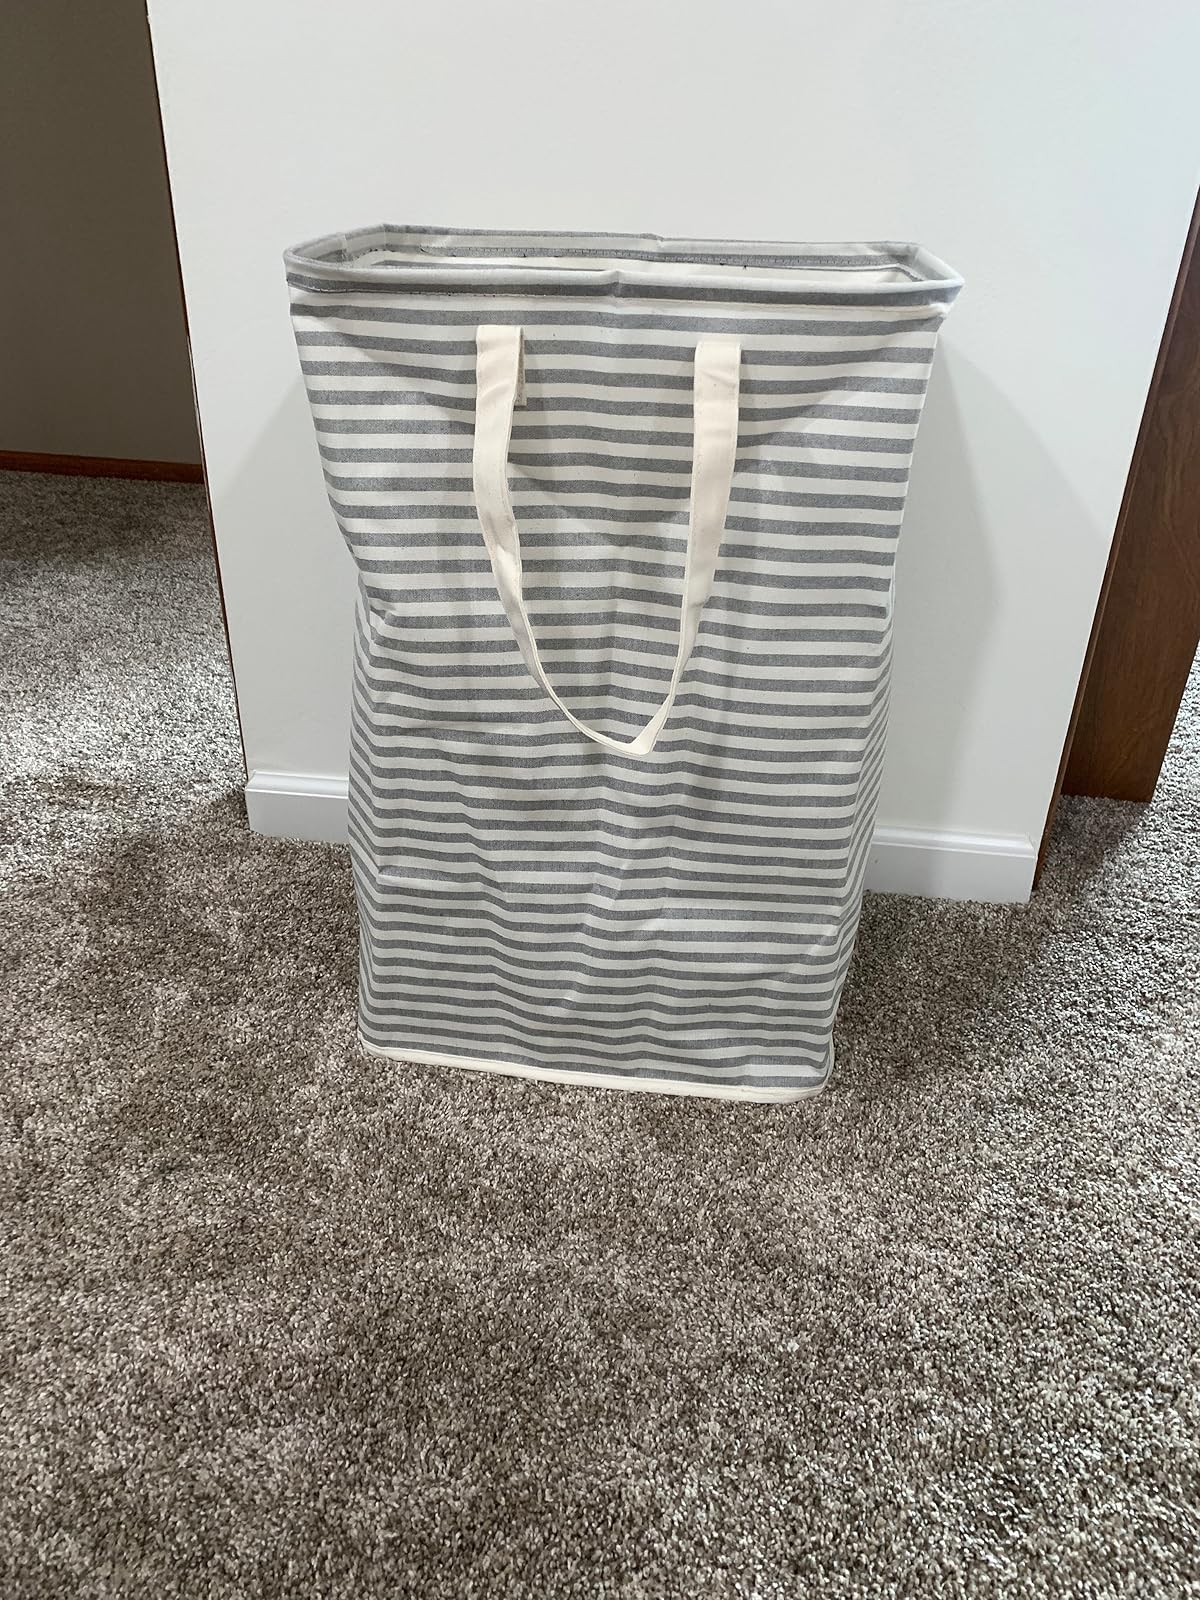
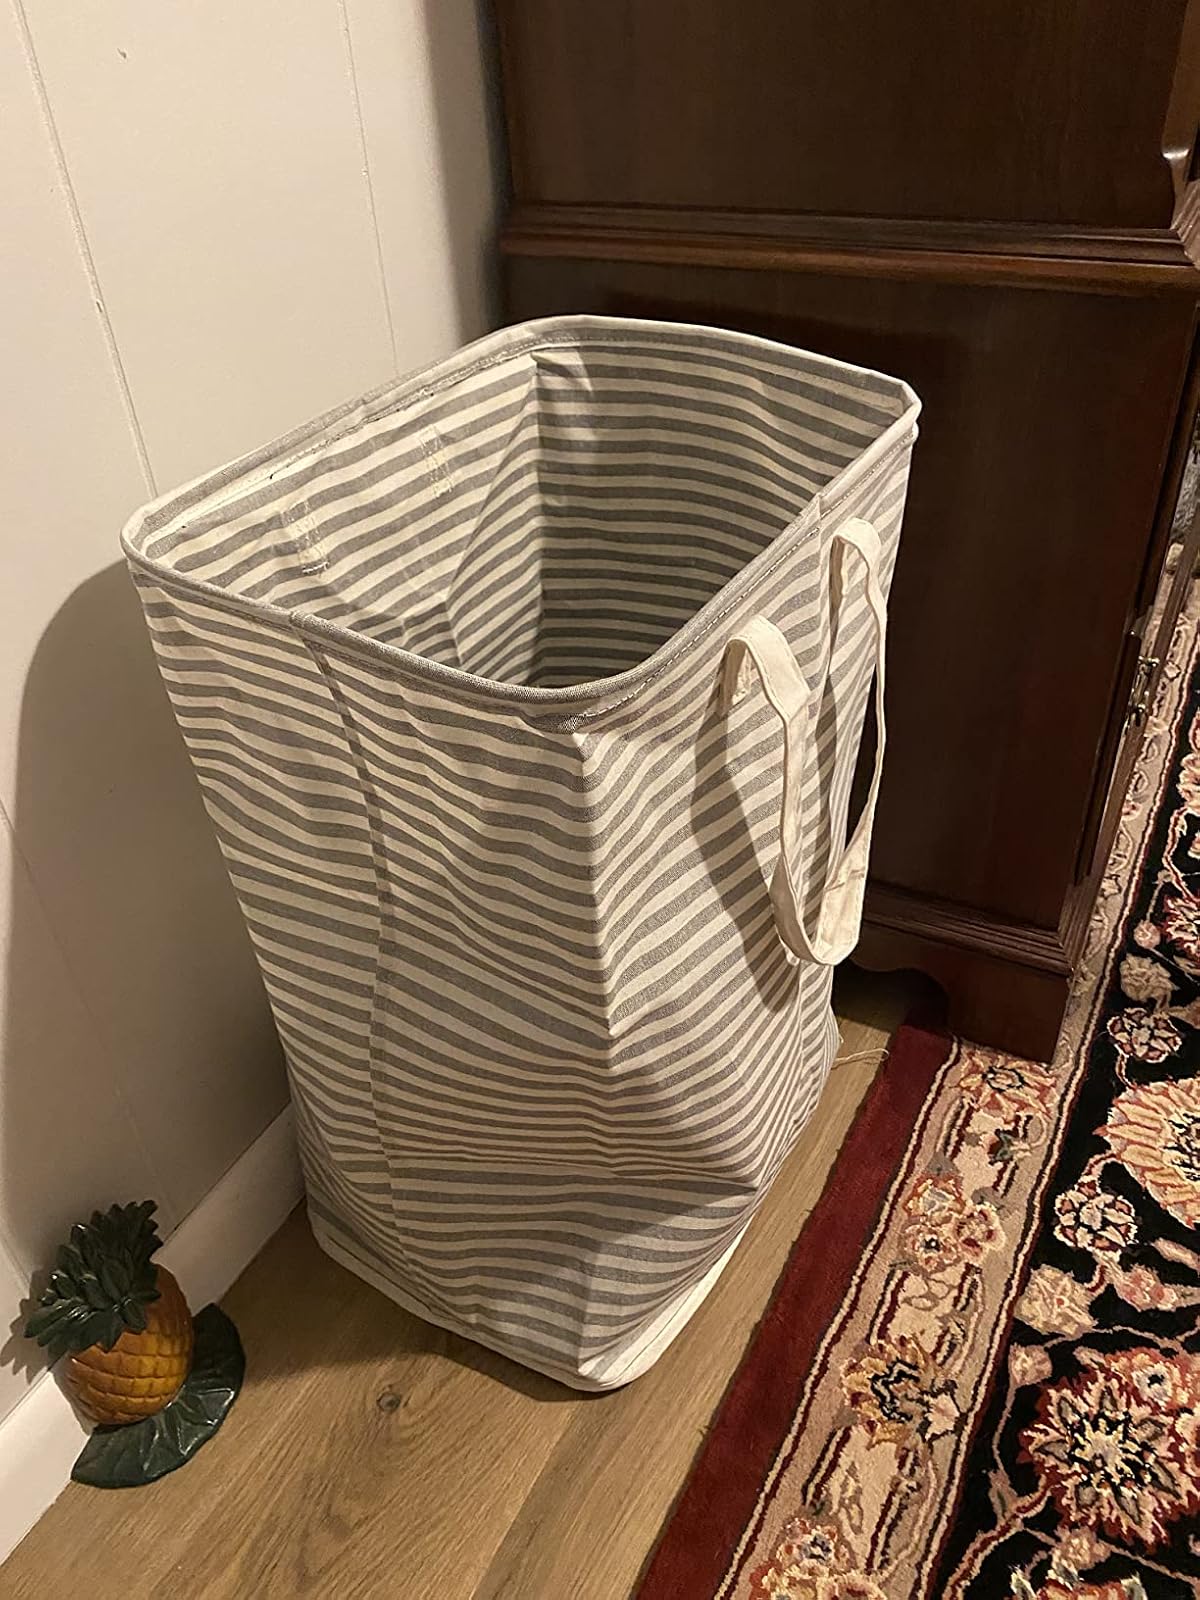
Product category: items_hamper
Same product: yes